Gauge theory (mathematics)

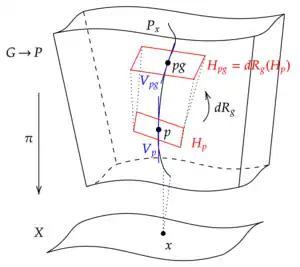
A principal bundle connection is required to be compatible with the right group action of formula_13 on formula_20. This can be visualized as the right multiplication formula_134 taking the horizontal subspaces into each other. This equivariance of the horizontal subspaces formula_135 interpreted in terms of the connection form formula_136 leads to its characteristic equivariance properties.

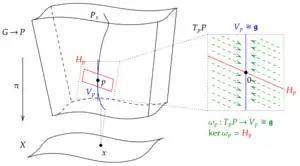
A principal bundle connection form formula_136 may be thought of as a projection operator on the tangent bundle formula_138 of the principal bundle formula_20. The kernel of the connection form is given by the horizontal subspaces for the associated Ehresmann connection.

A connection on a principal bundle is a method of connecting nearby fibres so as to capture the notion of a section formula_140 being "constant" or "horizontal". Since the fibres of an abstract principal bundle are not naturally identified with each other, or indeed with the fibre space formula_13 itself, there is no canonical way of specifying which sections are constant. A choice of local trivialisation leads to one possible choice, where if formula_20 is trivial over a set formula_126, then a local section could be said to be horizontal if it is constant with respect to this trivialisation, in the sense that formula_144 for all formula_145 and one formula_23. In particular a trivial principal bundle formula_147 comes equipped with a trivial connection.